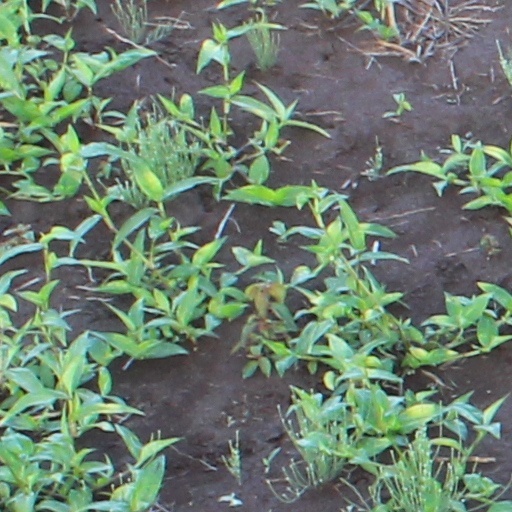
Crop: wheat